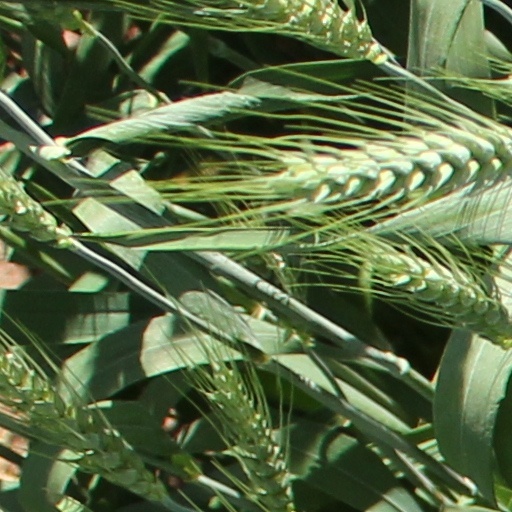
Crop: wheat